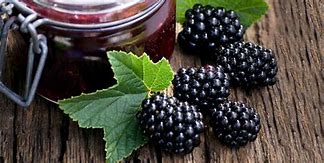
Label: others